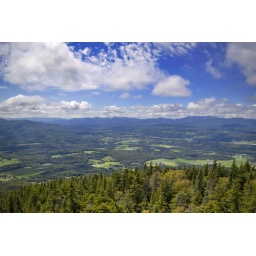
Looking west from the fire tower atop the mountain at Elmore State Park in VT.